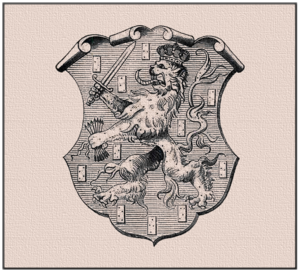
Koninklijk Nederlandsch Genootschap voor Geslacht- en Wapenkunde
Det Koninklijk Nederlandsch Genootschap voor Geslacht- en Wapenkunde skilter siden 1883 et våbenskjold med våben af Kongeriget Nederlandene som logo.
Det Koninklijk Nederlandsch Genootschap voor Geslacht- en Wapenkunde er en nederlandsk forening for videnskabelig praksis af genealogi og heraldik. Foreningen har vigtige samlinger inden for genealogi og heraldik. Den mest kendte udgivelse af foreningen er bladet De Nederlandsche Leeuw.